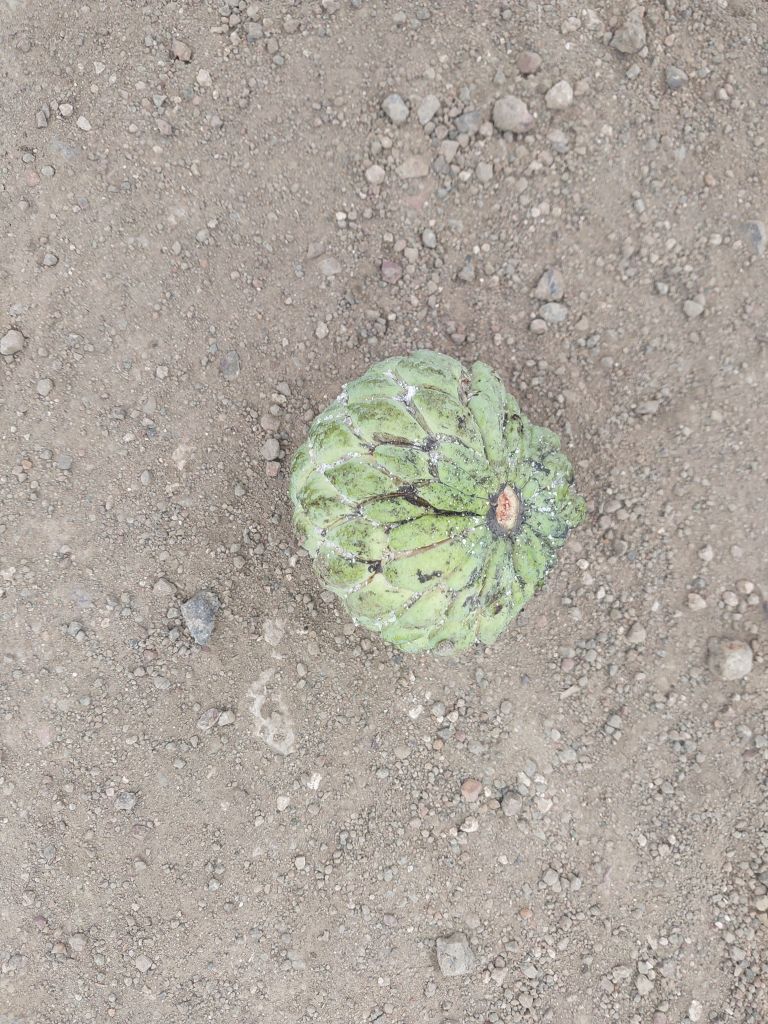
Disease label: Leaf spot on fruit